Chris Hoofnagle

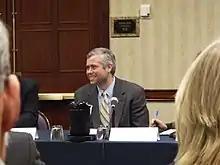
Chris Hoofnagle speaking at a panel.

Chris Jay Hoofnagle is an American professor at the University of California, Berkeley who teaches information privacy law, computer crime law, regulation of online privacy, internet law, and seminars on new technology. Hoofnagle has contributed to the privacy literature by writing privacy law legal reviews and conducting research on the privacy preferences of Americans. Notably, his research demonstrates that most Americans prefer not to be targeted online for advertising and despite claims to the contrary, young people care about privacy and take actions to protect it. Hoofnagle has written scholarly articles regarding identity theft, consumer privacy, U.S. and European privacy laws, and privacy policy suggestions.